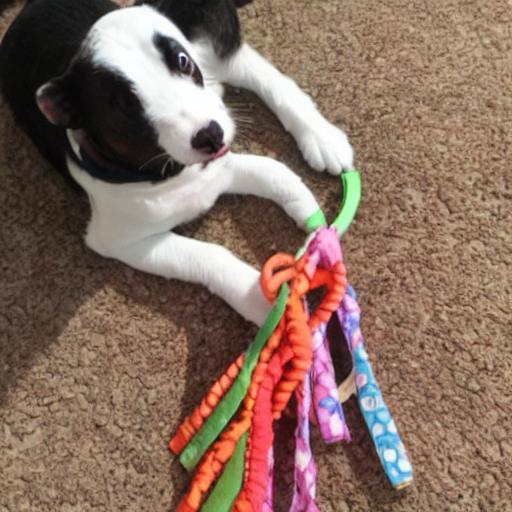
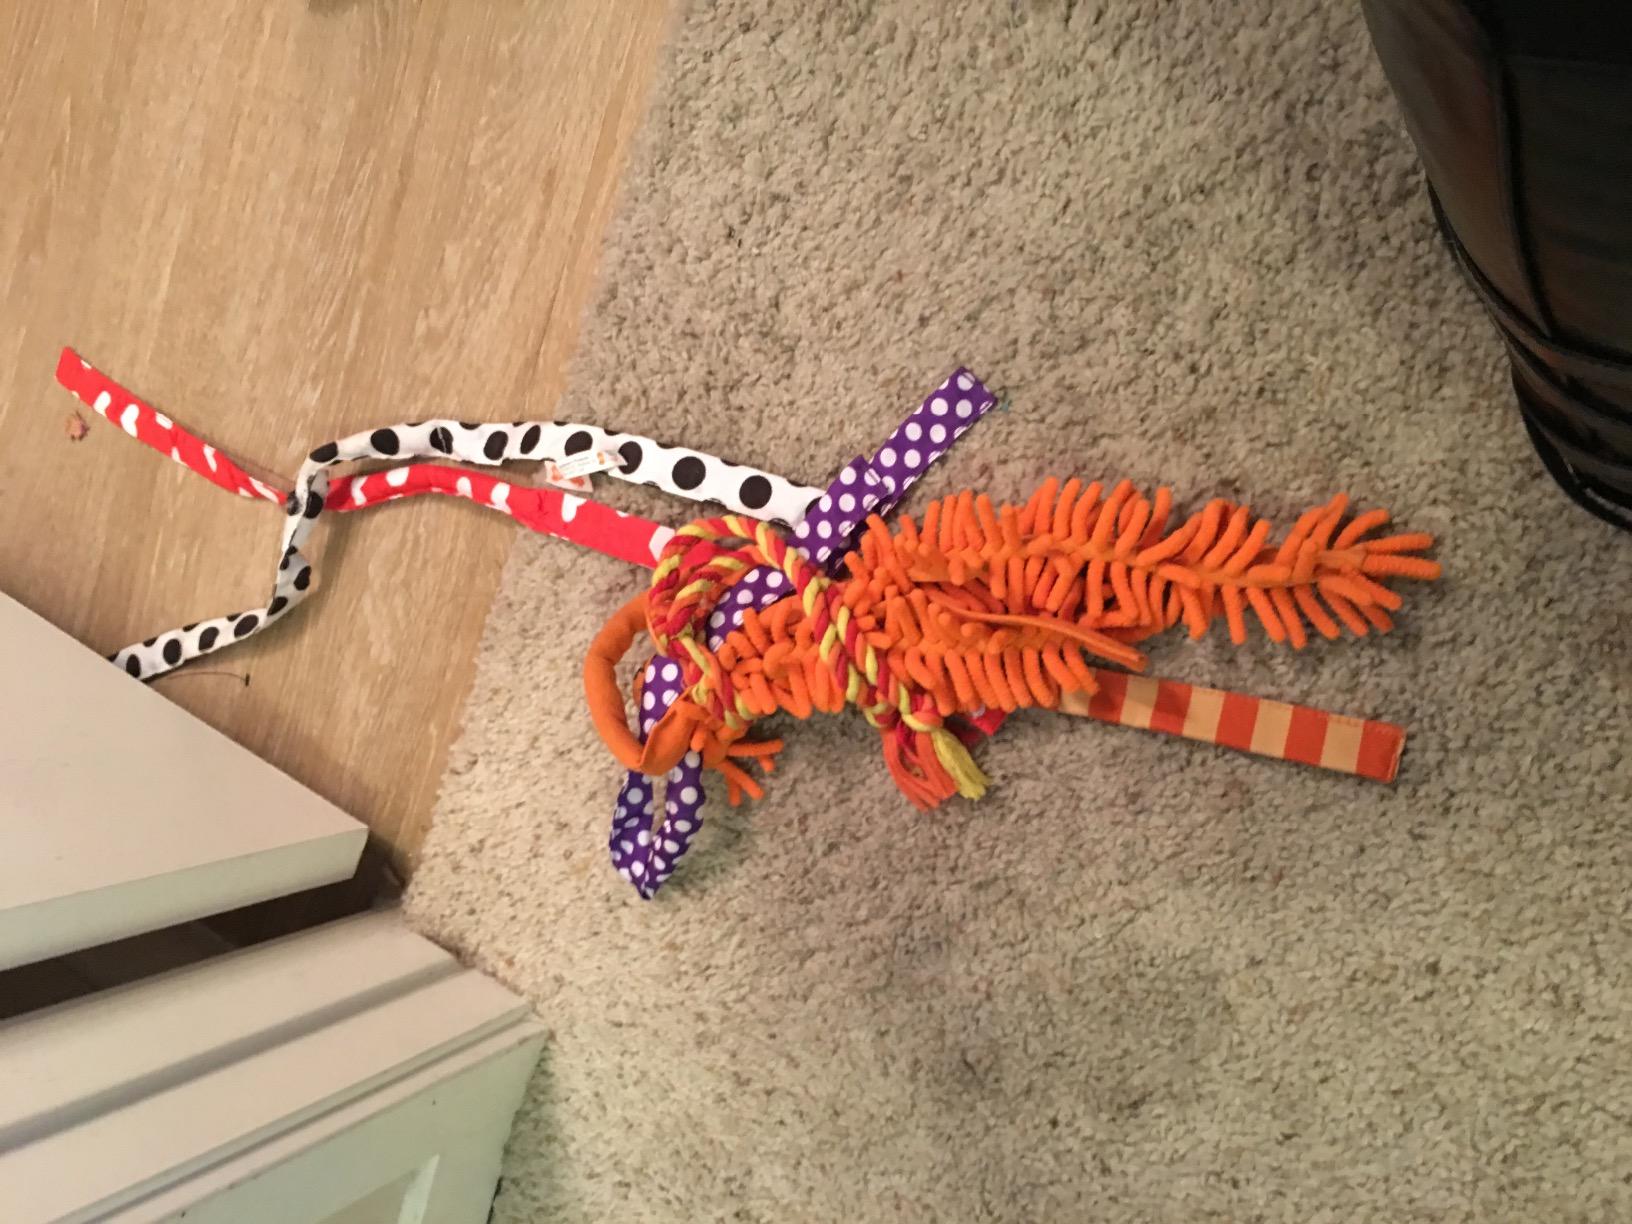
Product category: items_toy
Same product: no